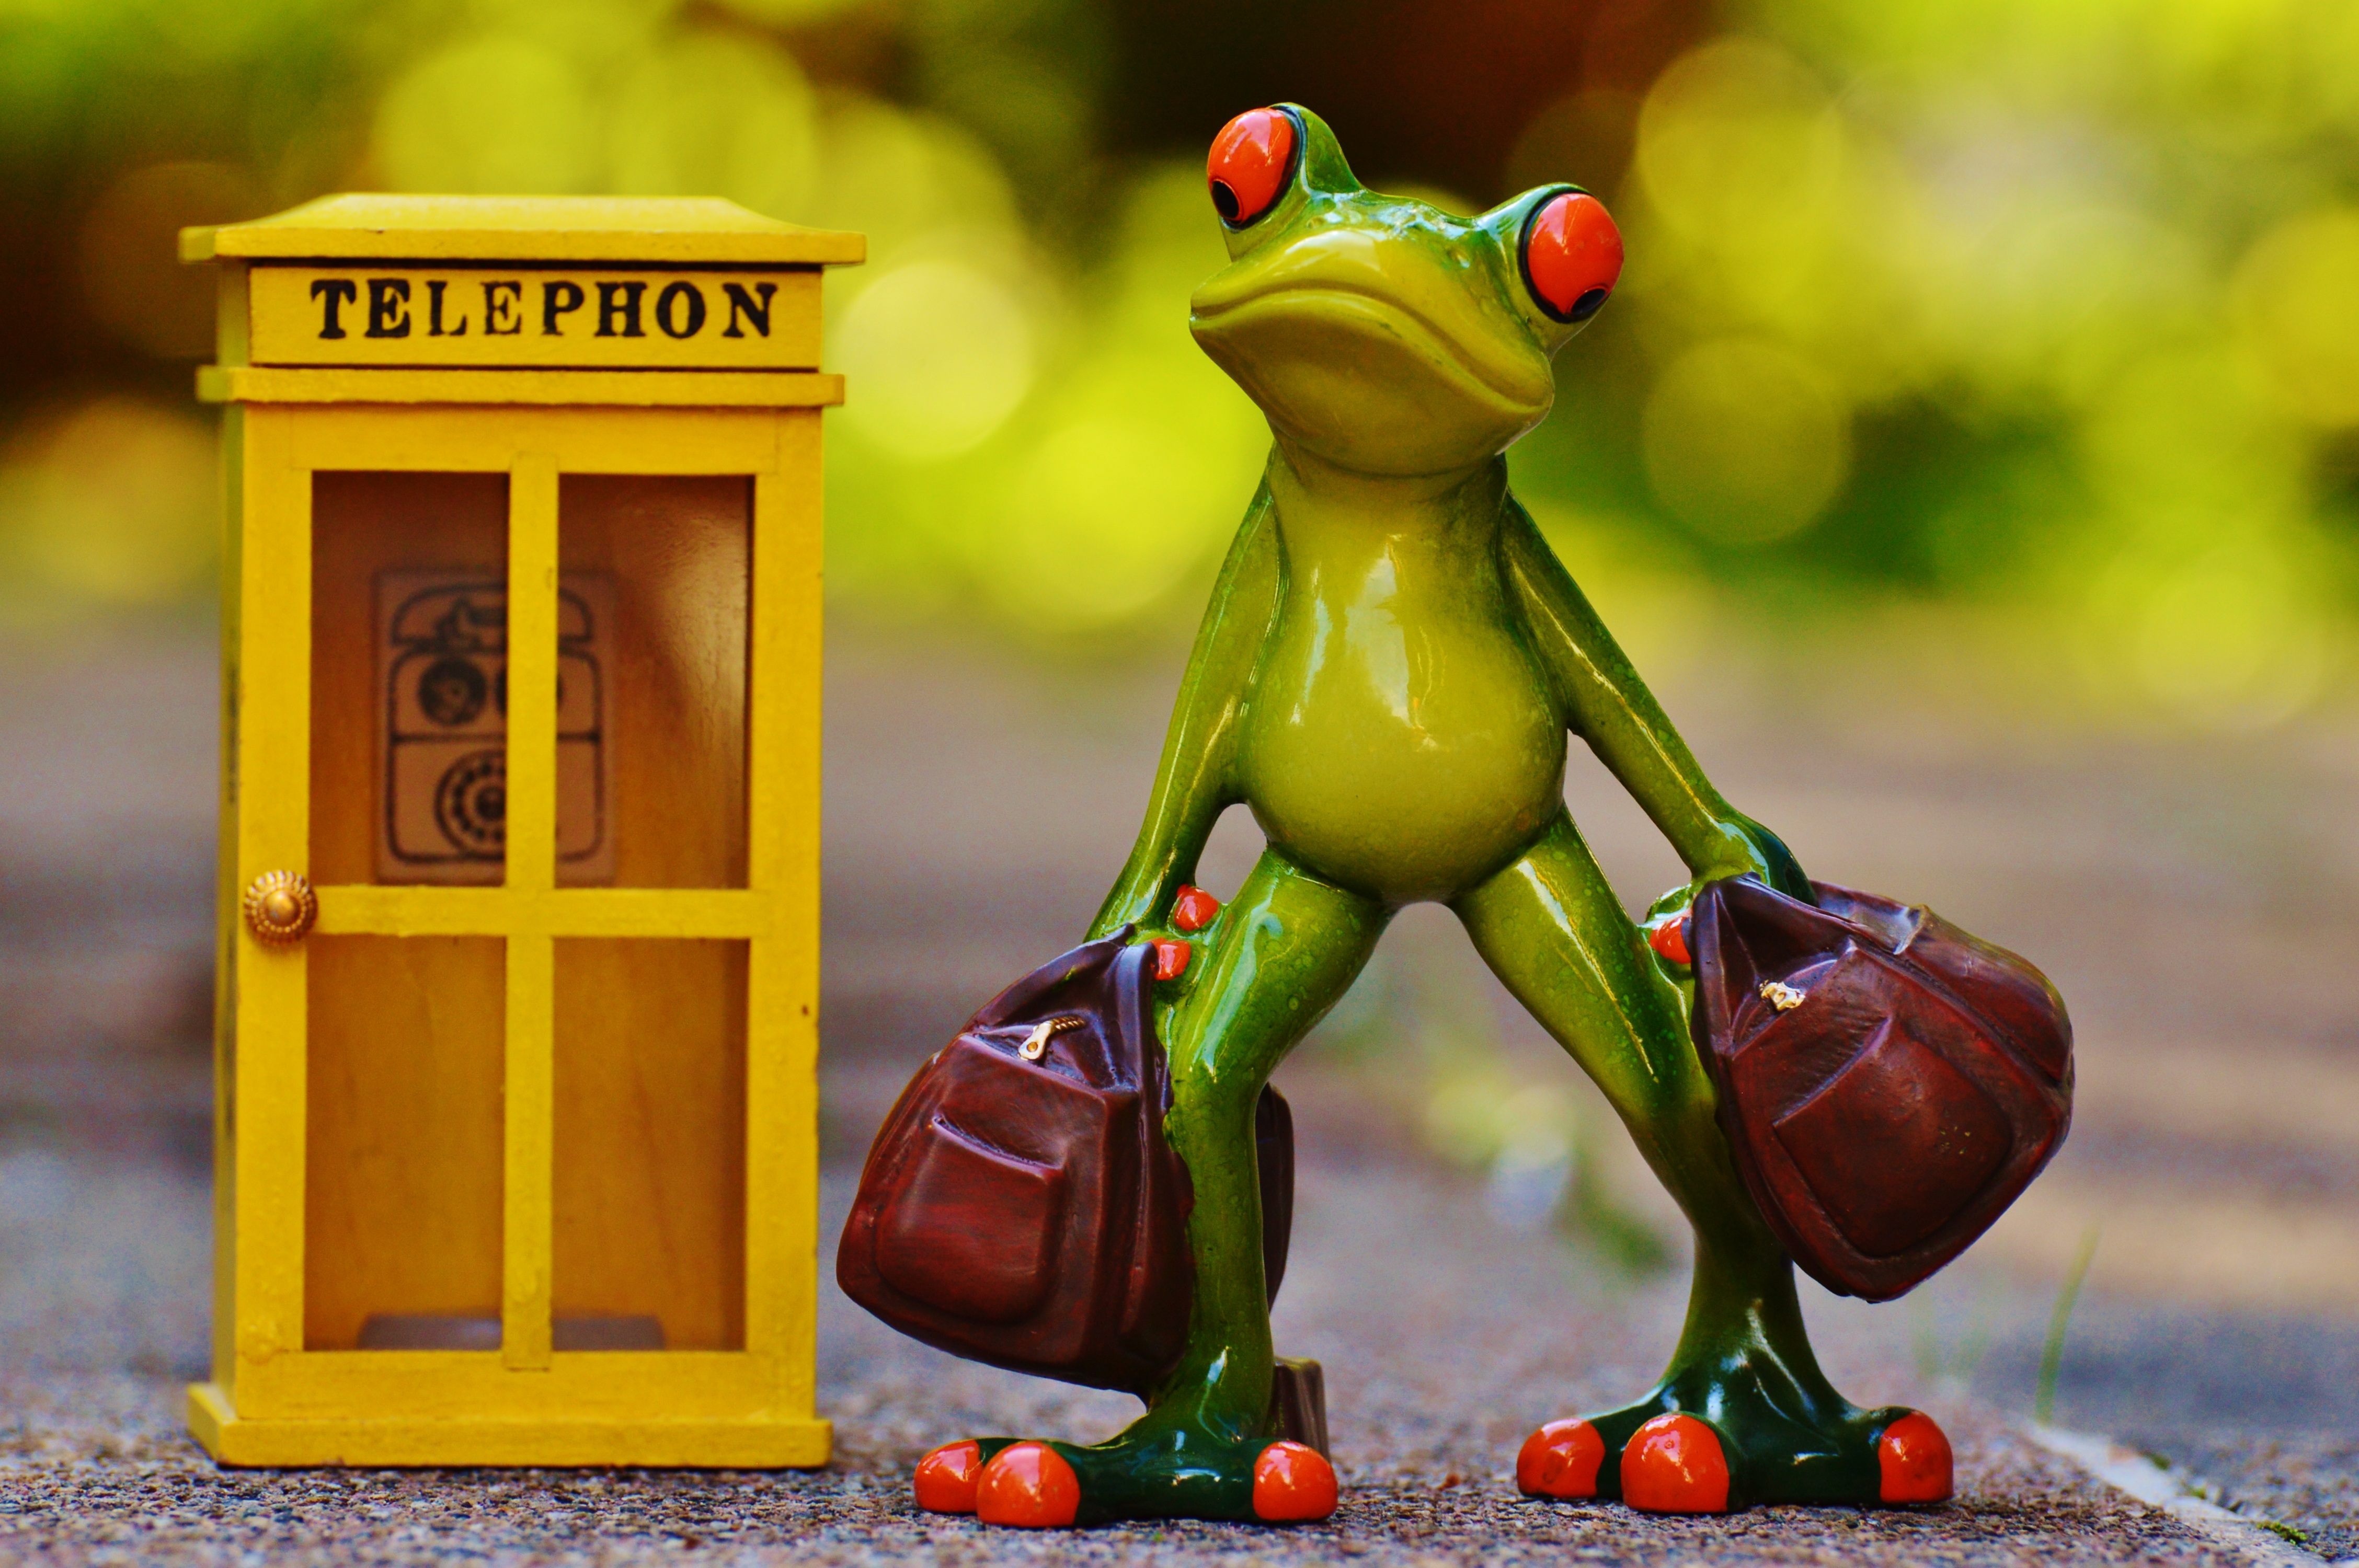
book, play, sweet, cute, travel, phone, frog, amphibian, toy, fun, figure, funny, frogs, miss, phone booth, by phone